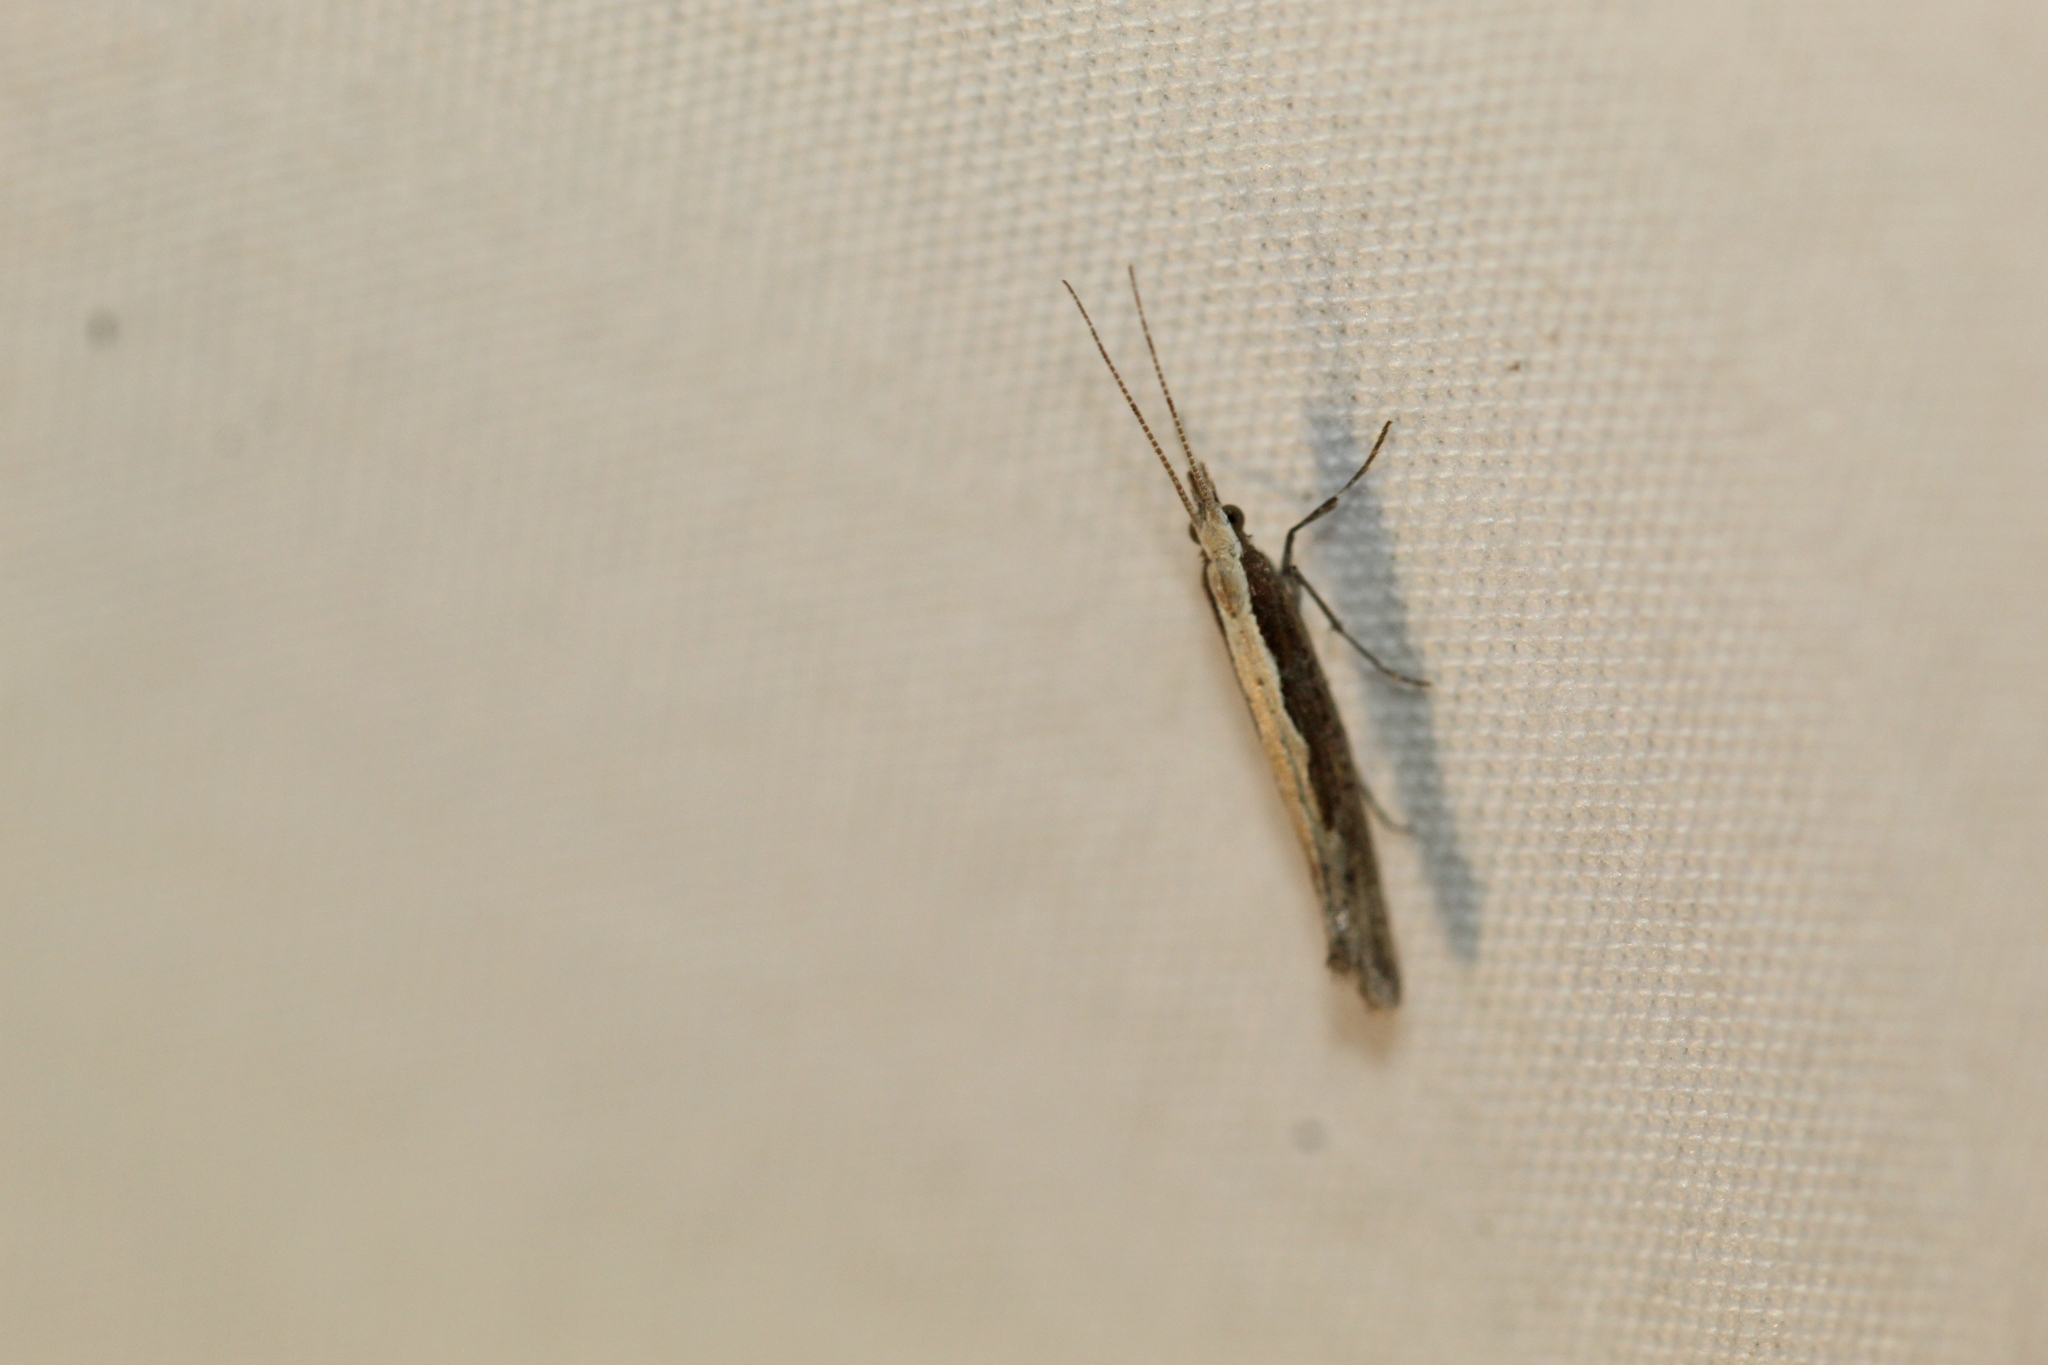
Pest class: diamondback_moth